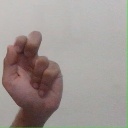
अक्षर: ढ